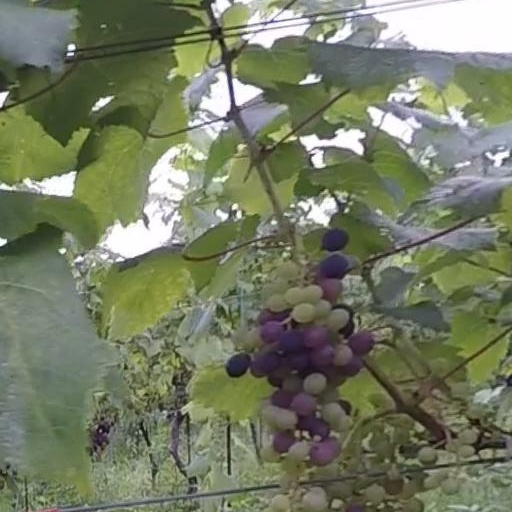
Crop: grape